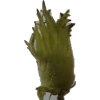
Label: peanut_shell_1x